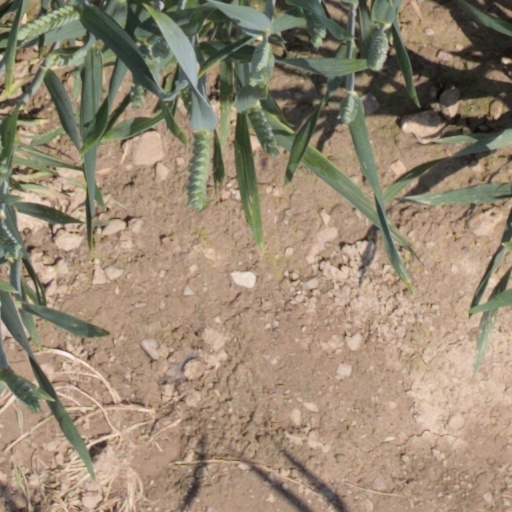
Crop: wheat